List of retired Australian region cyclone names

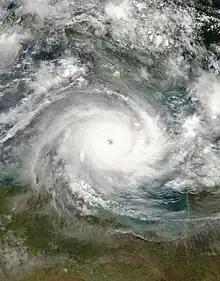
Satellite image of Cyclone Monica, the strongest recorded tropical cyclone in the Australian region by wind speed

Tropical cyclones are non-frontal, low-pressure systems that develop, within an environment of warm sea surface temperatures and little vertical wind shear aloft. Within the Australian region, names are assigned from three pre-determined lists, to such systems, once they reach or exceed ten–minute sustained wind speeds of , near the center, by either the Australian Bureau of Meteorology, Papua New Guinea's National Weather Service or Indonesia's Badan Meteorologi Klimatologi dan Geofisika. Within the Australian region, tropical cyclones have been officially named since the 1963–64 Australian region cyclone season, though several meteorological papers show that a few tropical cyclones were named before 1964–65. The names of significant tropical cyclones that cause a high amount of damage and/or loss of life are retired from the lists of tropical cyclone names by the World Meteorological Organization's RA V Tropical Cyclone Committee at their bi-annual meeting. Storms named by Port Moresby are automatically retired regardless of their impact due to their infrequent occurrence.